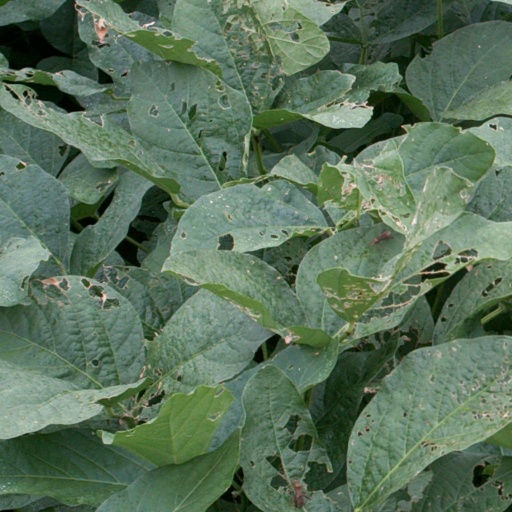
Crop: soybean